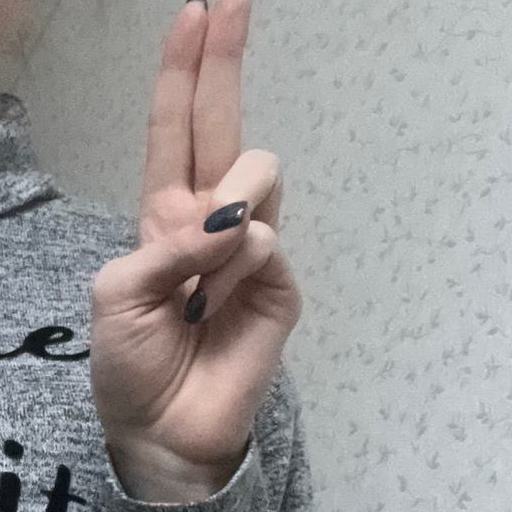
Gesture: two_up